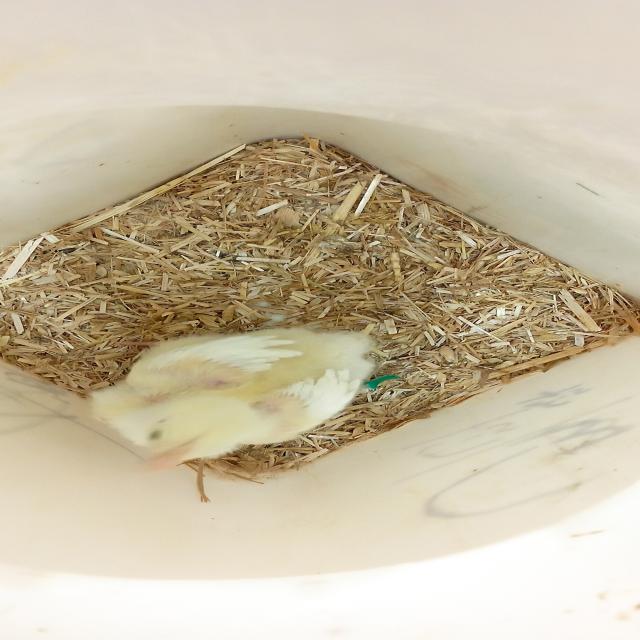
Weight: 243 g